Mike Keller

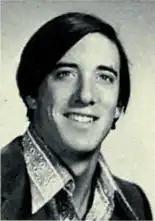
Keller from 1972 "Michiganensian"

Michael F. Keller (born December 13, 1949) is an American former professional football executive and former player. He played as a linebacker for the Dallas Cowboys of the National Football League (NFL). He played college football for the Michigan Wolverines.